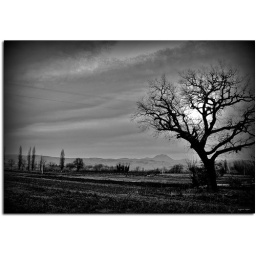
Another image of the countryscape Marchigiana in white and black